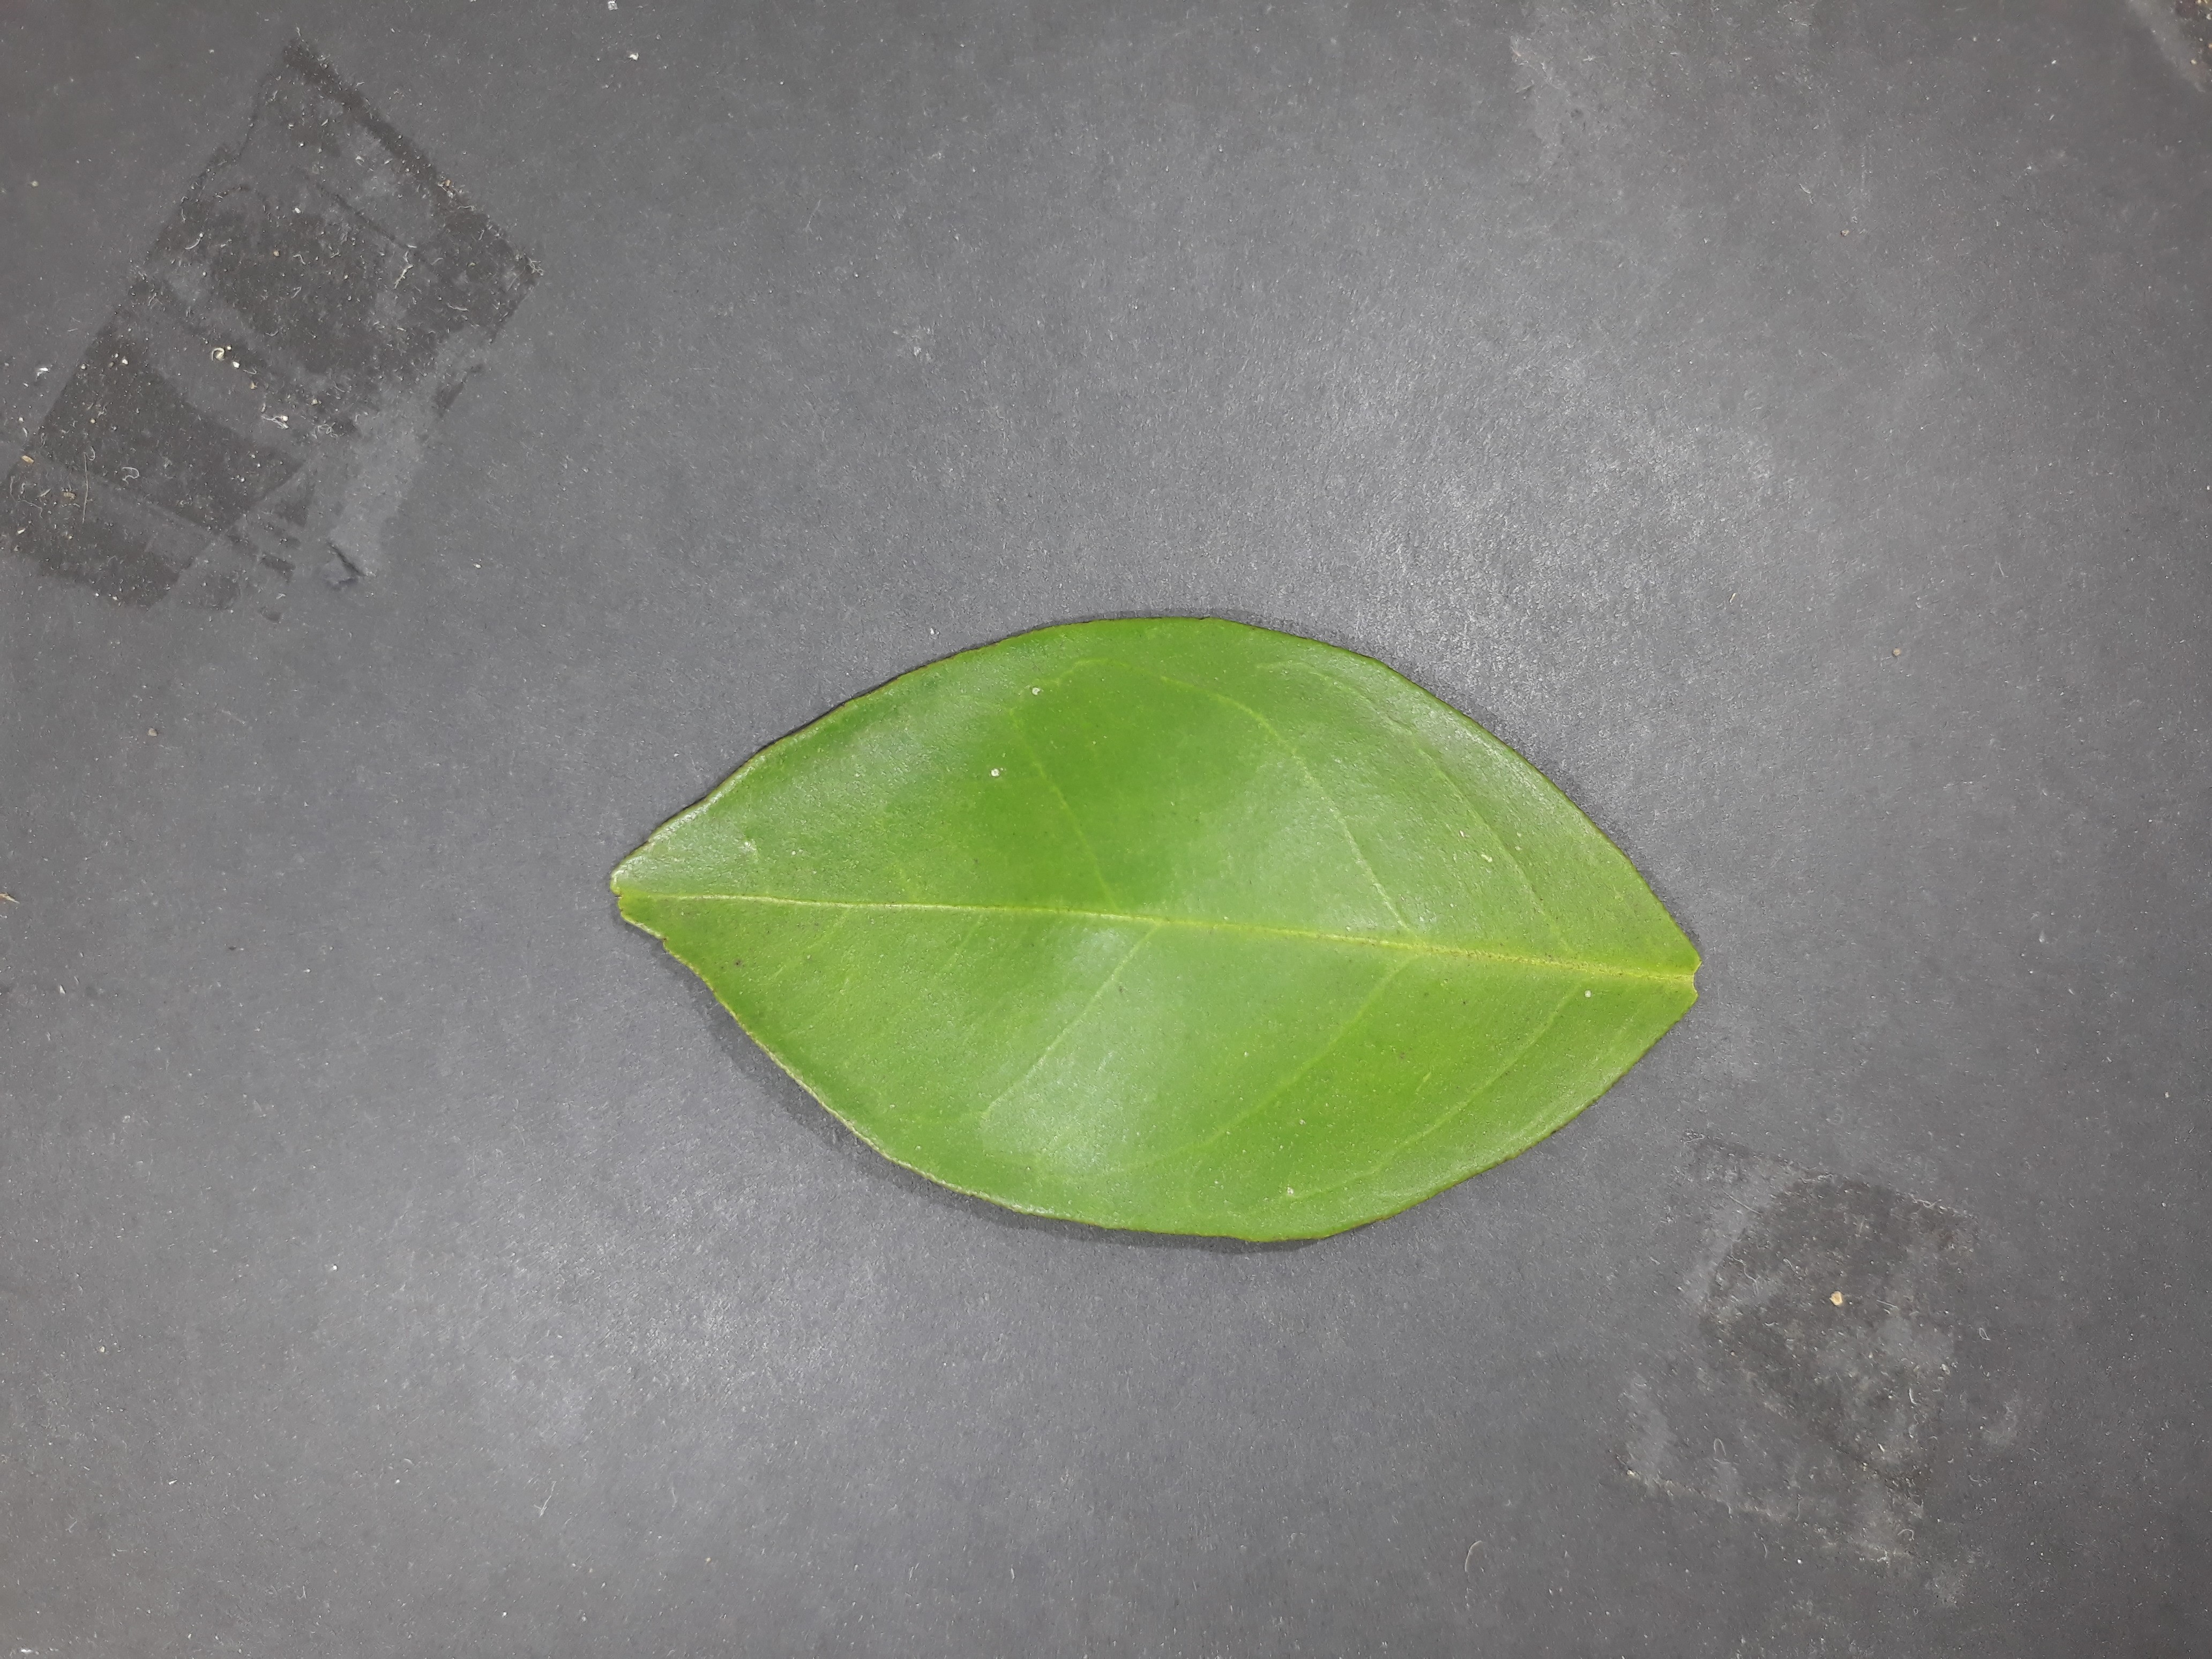
Label: Healthy